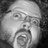
Emotion: surprise